10½

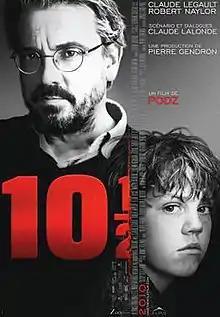

"" follows several child psychiatrists, including Claude Legault's Gilles, as they attempt to break through the brittle exterior of a seriously ill-tempered young boy (Robert Naylor). The movie captures the unpleasant reality of life within a halfway house for juvenile delinquents.